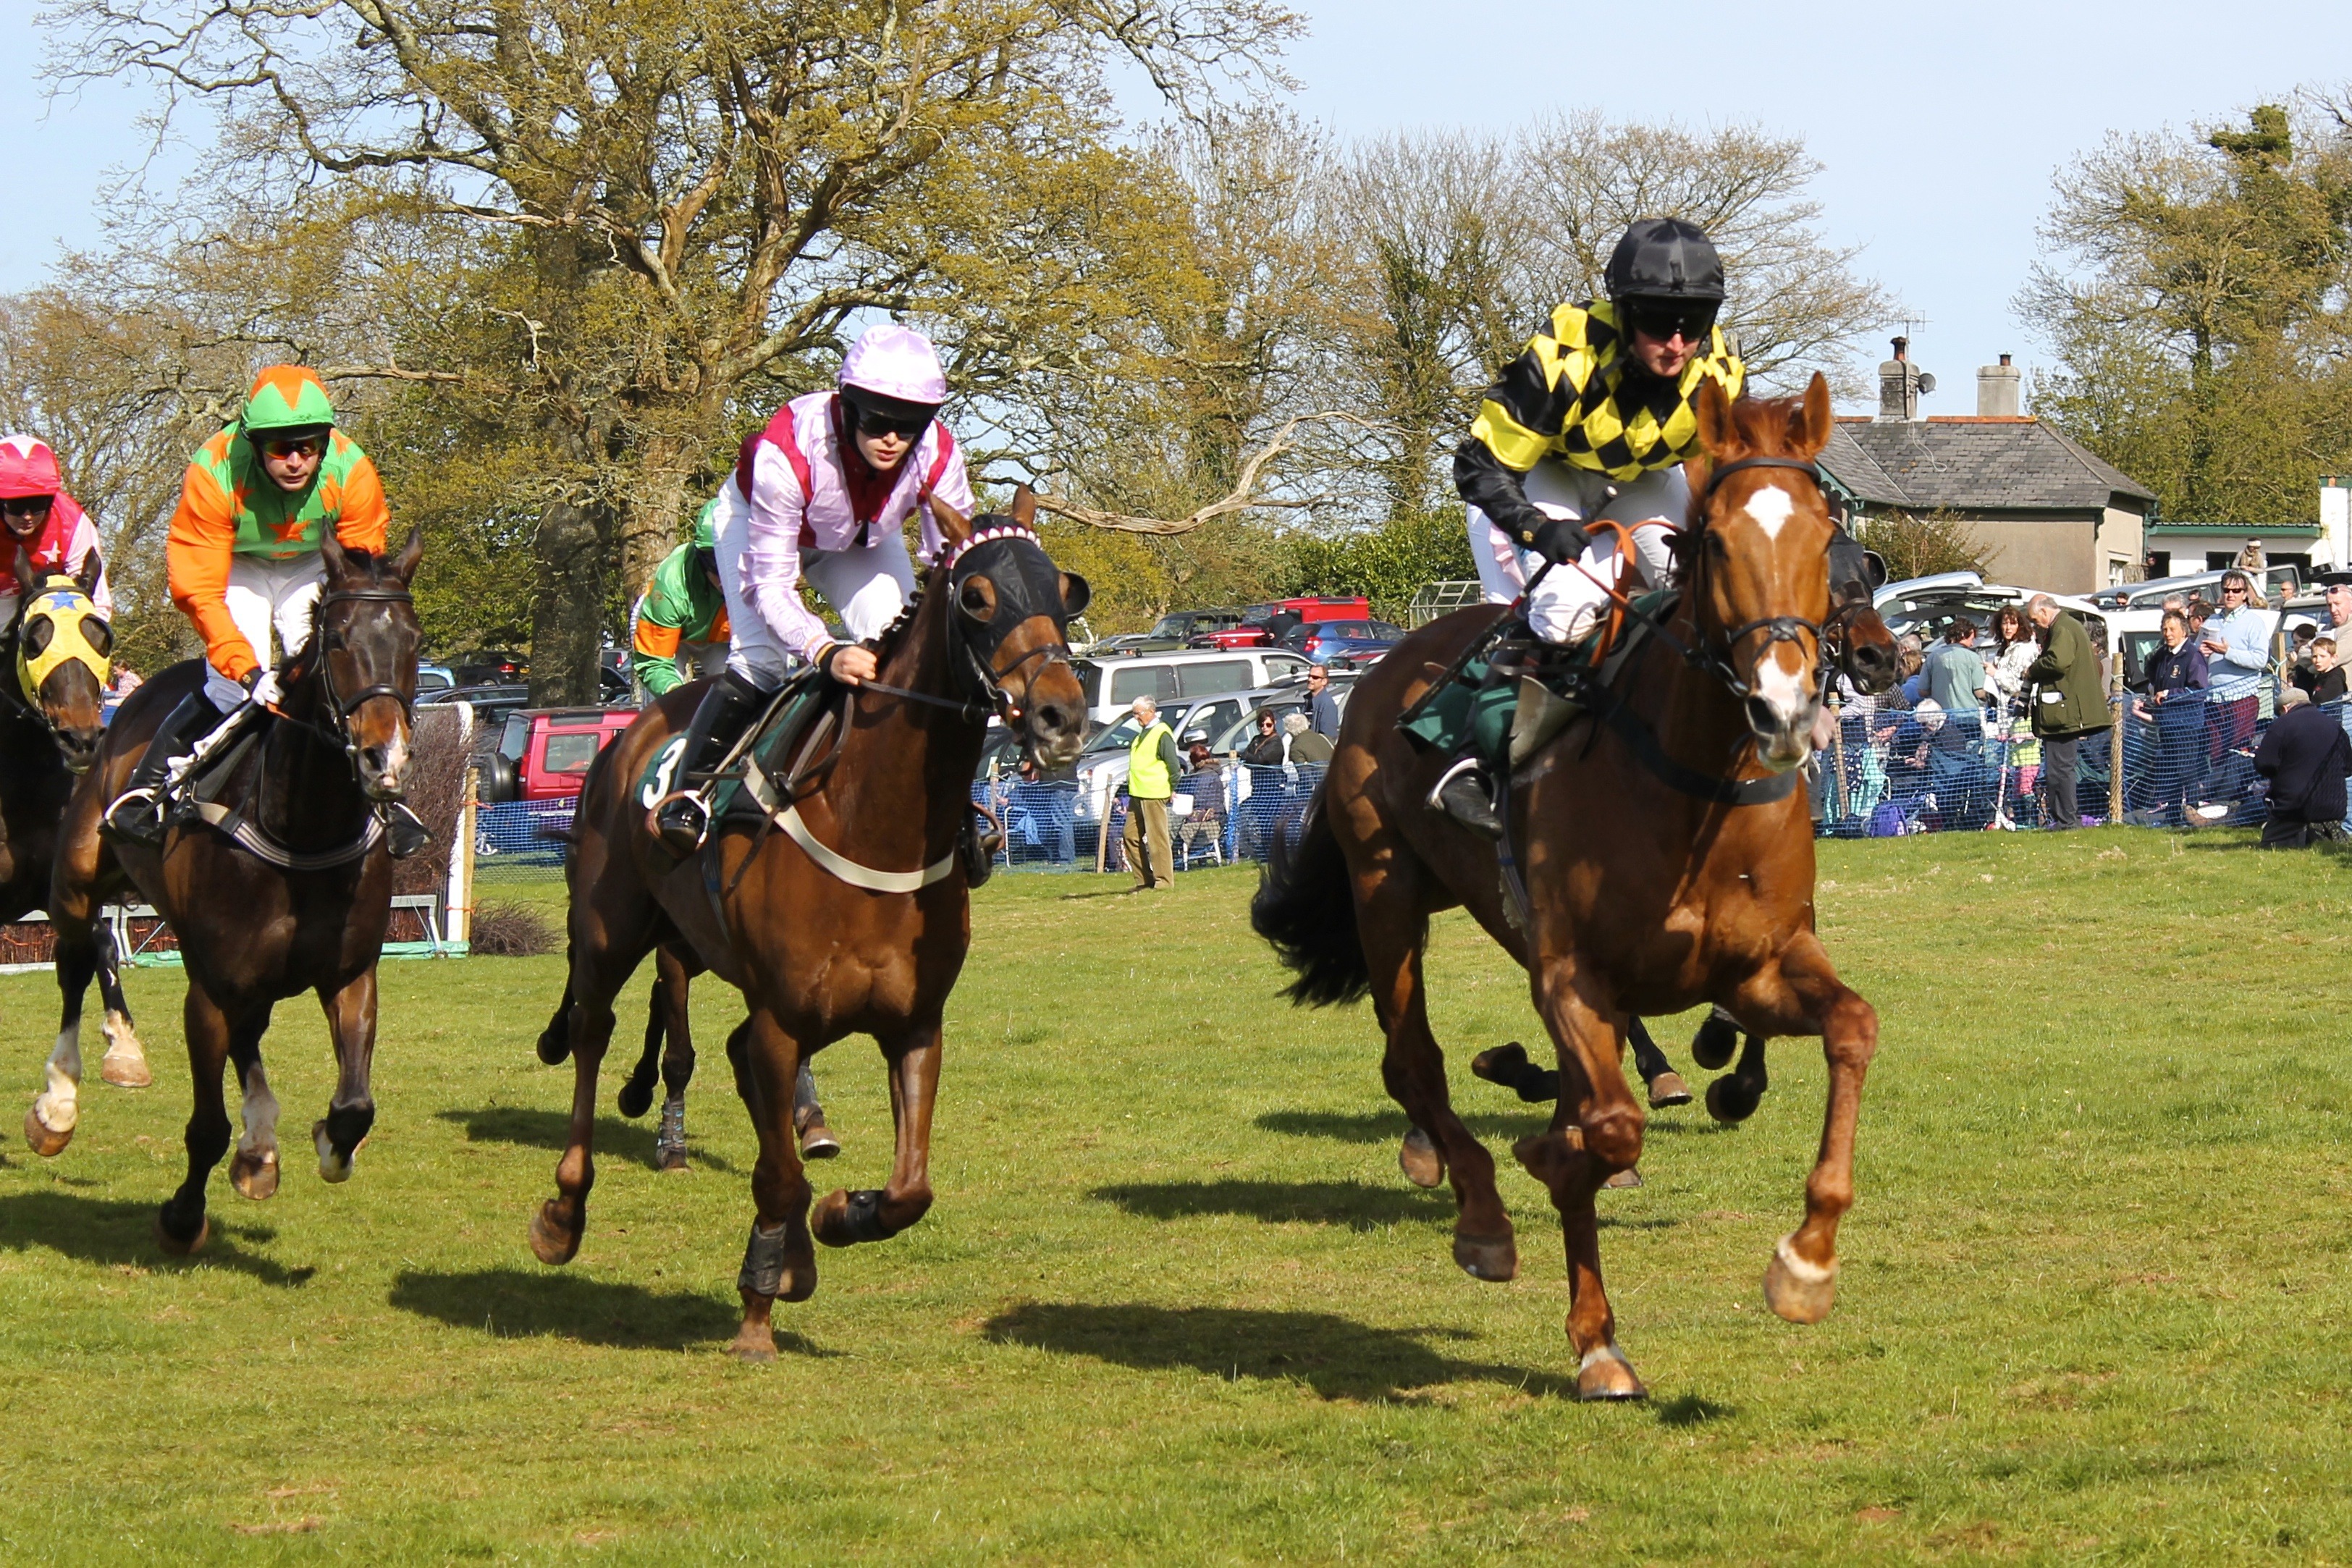
animal, jump, summer, jumping, horse, movement, horses, sports, racing, jockey, equestrianism, horse racing, eventing, trail riding, horse like mammal, animal sports, english riding, equestrian sport, endurance riding, polocrosse